Jesé

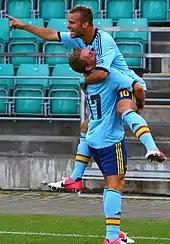
Jesé with Gerard Deulofeu at the European Under-19 Championship in 2012.

On 8 August 2016, Jesé joined French side Paris Saint-Germain on a five-year deal for a reported transfer fee of €25 million. The deal included an 'anti-Barcelona' clause which prevented PSG from selling Jesé to Real Madrid's fierce La Liga rivals Barcelona in the future. He made his debut on 13 August, coming on as a substitute for Hatem Ben Arfa in a 1–0 away win over Bastia. Jesé was ruled out for a short period soon thereafter as a result of him suffering from appendicitis. Following his return, he scored his first goal for the club on 19 November, netting from the penalty-spot in a 2–0 win over Nantes. He made his Coupe de la Ligue debut on 14 December and scored the third goal in a 3–1 win over Lille.